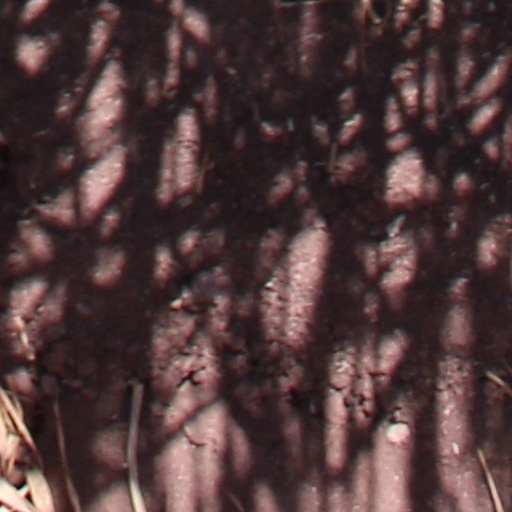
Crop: wheat